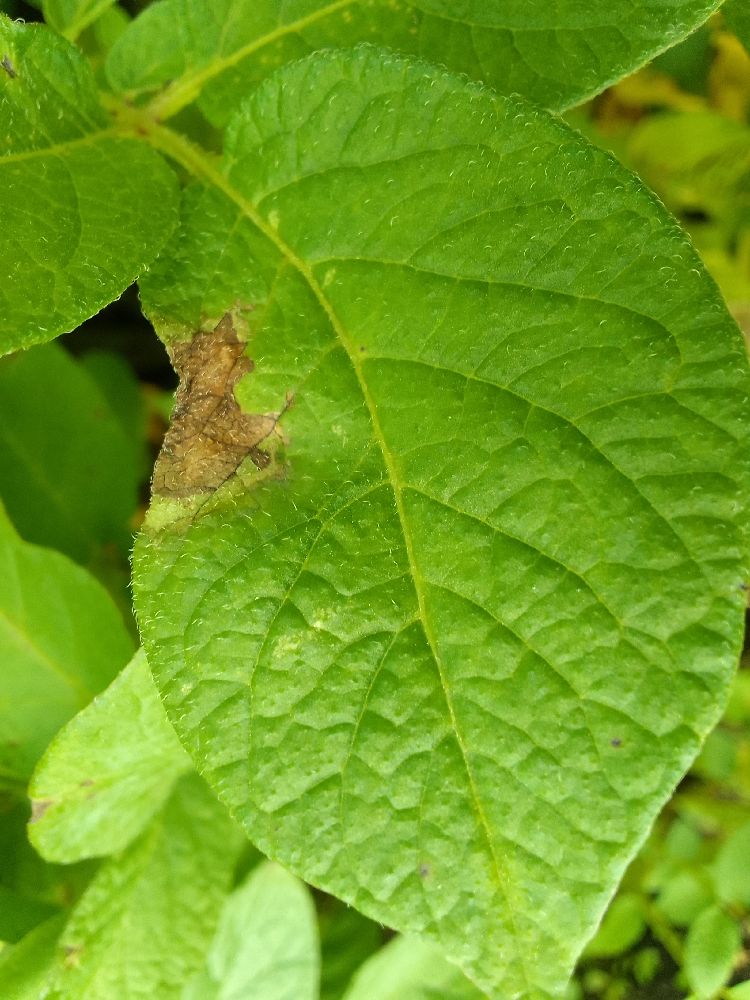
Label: Late blight